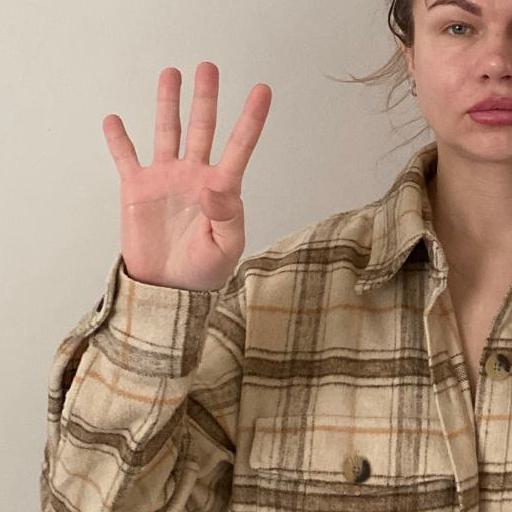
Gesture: four